The Birds (play)

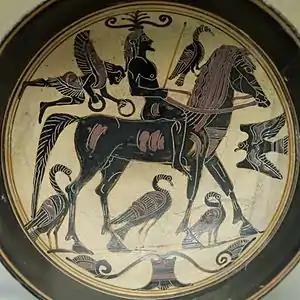
Rider and birds "Laconian kylix c. 540 B.C."The "Dramatis Personae" in ancient comedy depends on interpretation of textual evidence. This list is developed from D.Barrett's translation.

The Birds is a comedy by the Ancient Greek playwright Aristophanes. It was performed in 414 BC at the City Dionysia in Athens where it won second place. It has been acclaimed by modern critics as a perfectly realized fantasy remarkable for its mimicry of birds and for the gaiety of its songs. Unlike the author's other early plays, it includes no direct mention of the Peloponnesian War and there are few references to Athenian politics, and yet it was staged not long after the commencement of the Sicilian Expedition, an ambitious military campaign that greatly increased Athenian commitment to the war effort. In spite of that, the play has many indirect references to Athenian political and social life. It is the longest of Aristophanes's surviving plays and yet it is a fairly conventional example of Old Comedy.